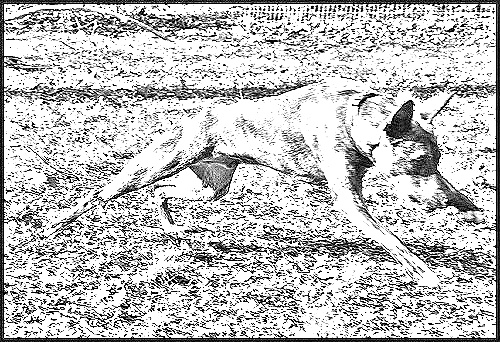
Portrait style: Sketch Portrait